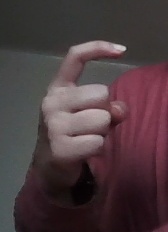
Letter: ra